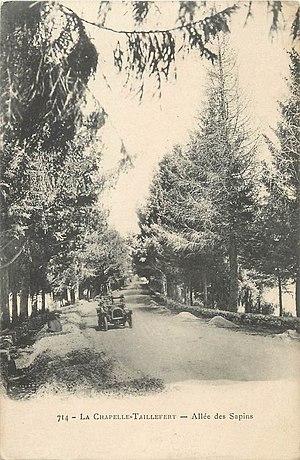
Carte postale
La Chapelle-Taillefert est une commune française située dans le département de la Creuse, en région Nouvelle-Aquitaine.